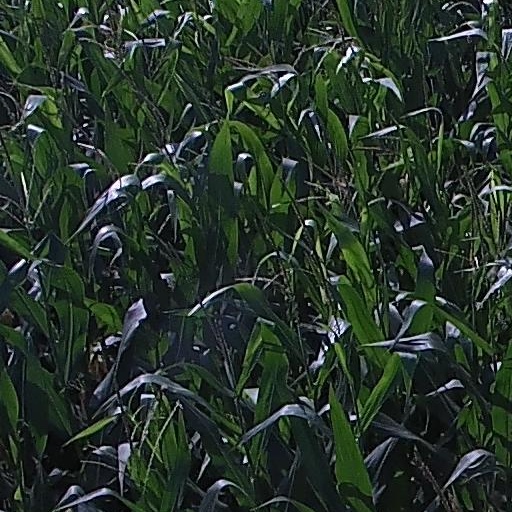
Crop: maize; corn